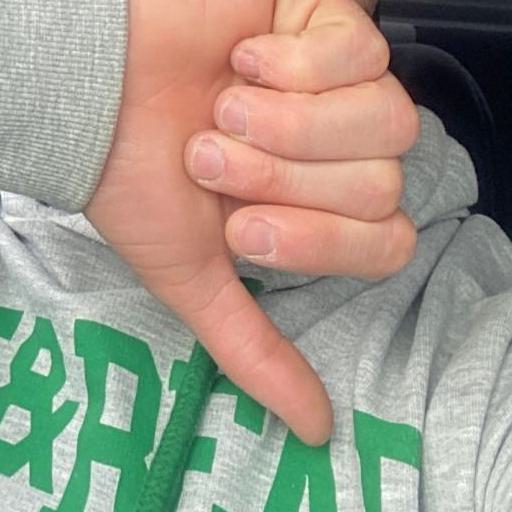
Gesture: dislike